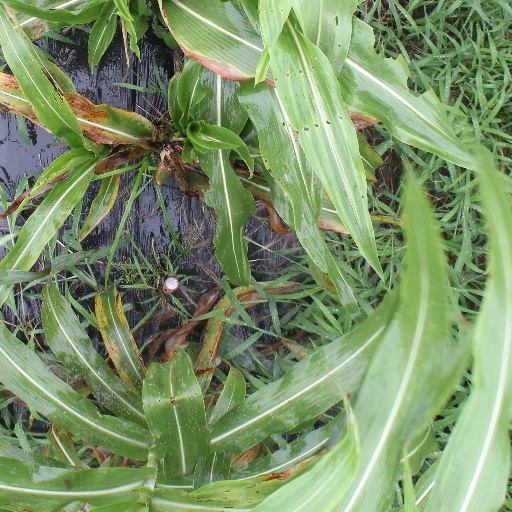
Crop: sorghum